Theodore Bachenheimer

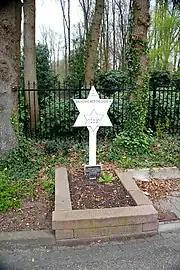
Bachenheimer's memorial monument

Following their arrest, Bachenheimer and Baker were brought to a local school in Zoelen where they were interrogated for some hours, but they remained unmolested. They managed to establish a false identity and said they were cut off from their units and had lost their way in a no man's land between the Waal and the Rhine. The two men were taken to a POW transit camp at Culemborg, from where they and other captives had to march 30 miles to another POW camp situated at Amersfoort. After the Germans had camouflaged their trains with freshly cut tree branches to protect against allied air raids, Bachenheimer and Baker were put in separate boxcars on a transport train to Stalag XI-B, Fallingbostel. Before boarding, Bachenheimer and Baker gave each other messages for friends hoping one day to meet again in Los Angeles: